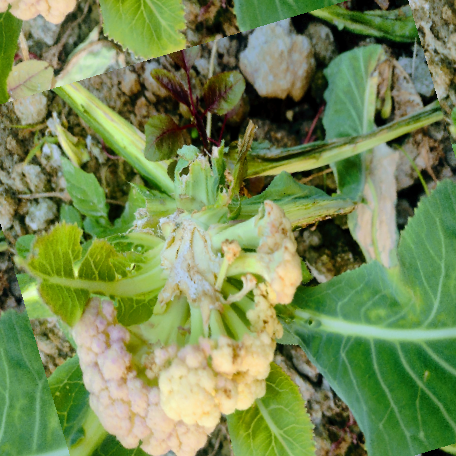
Label: Bacterial spot rot